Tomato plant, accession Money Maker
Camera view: tilt-top (135 deg); turntable rotation: 150 degrees
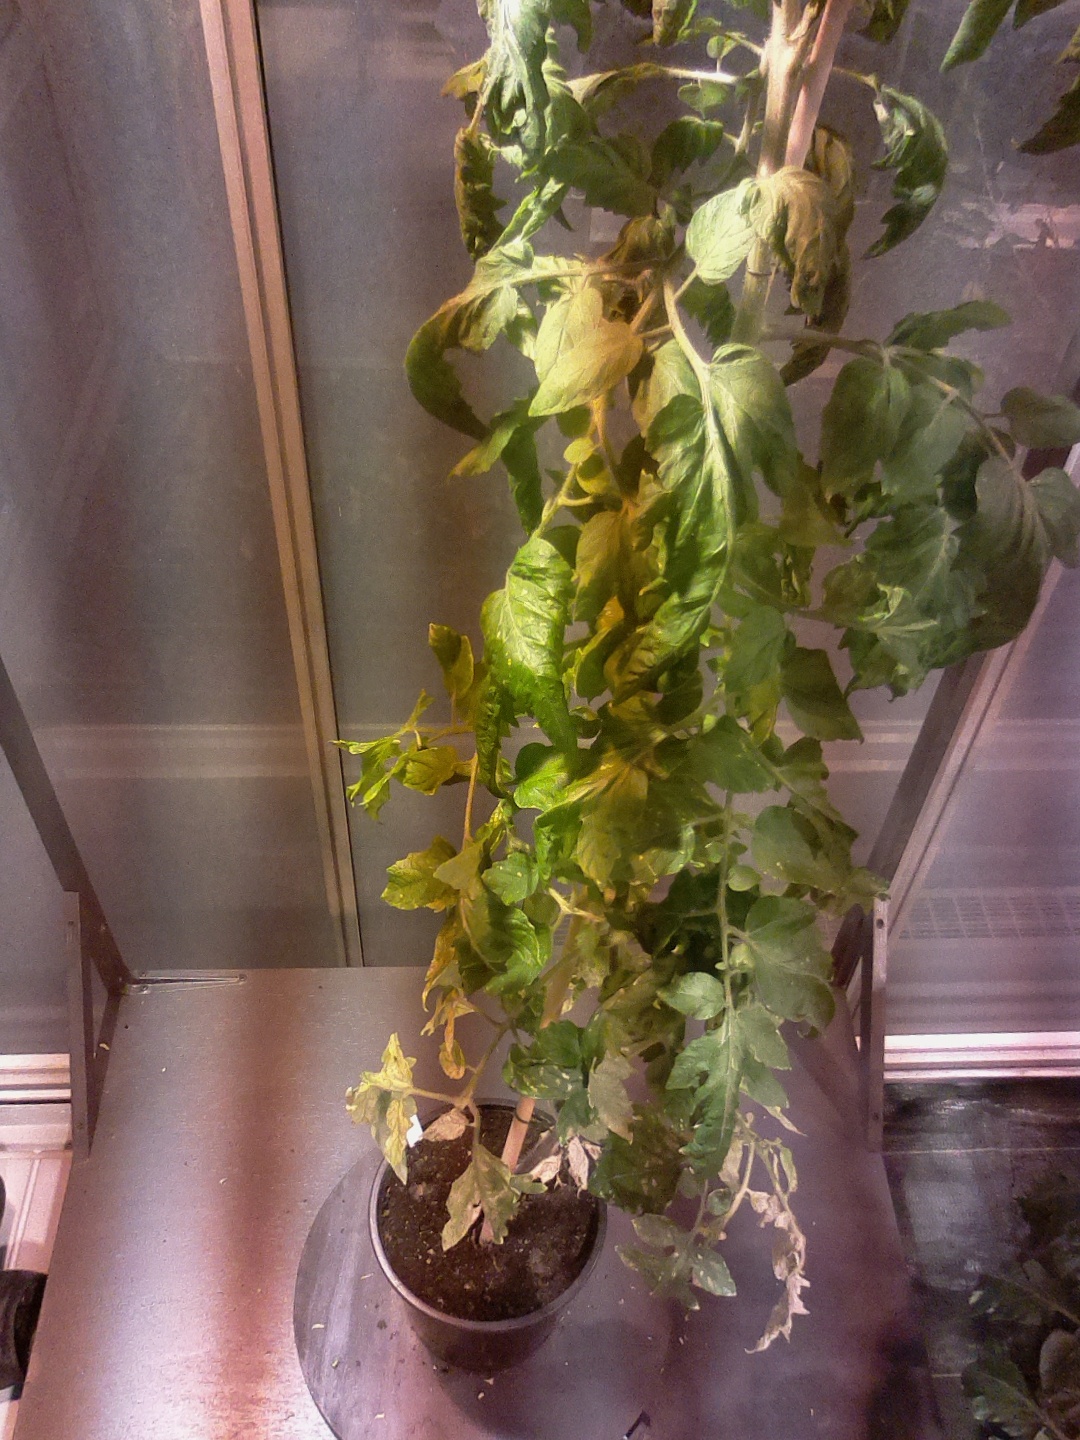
BBCH growth stage 72: 20%-30% of final fruit size